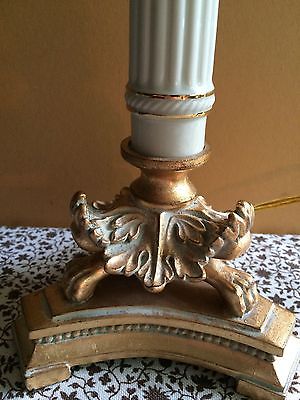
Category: lamp